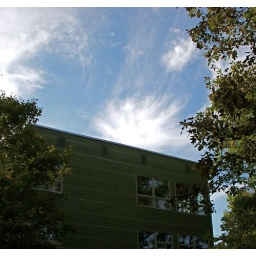
morning sky over green box